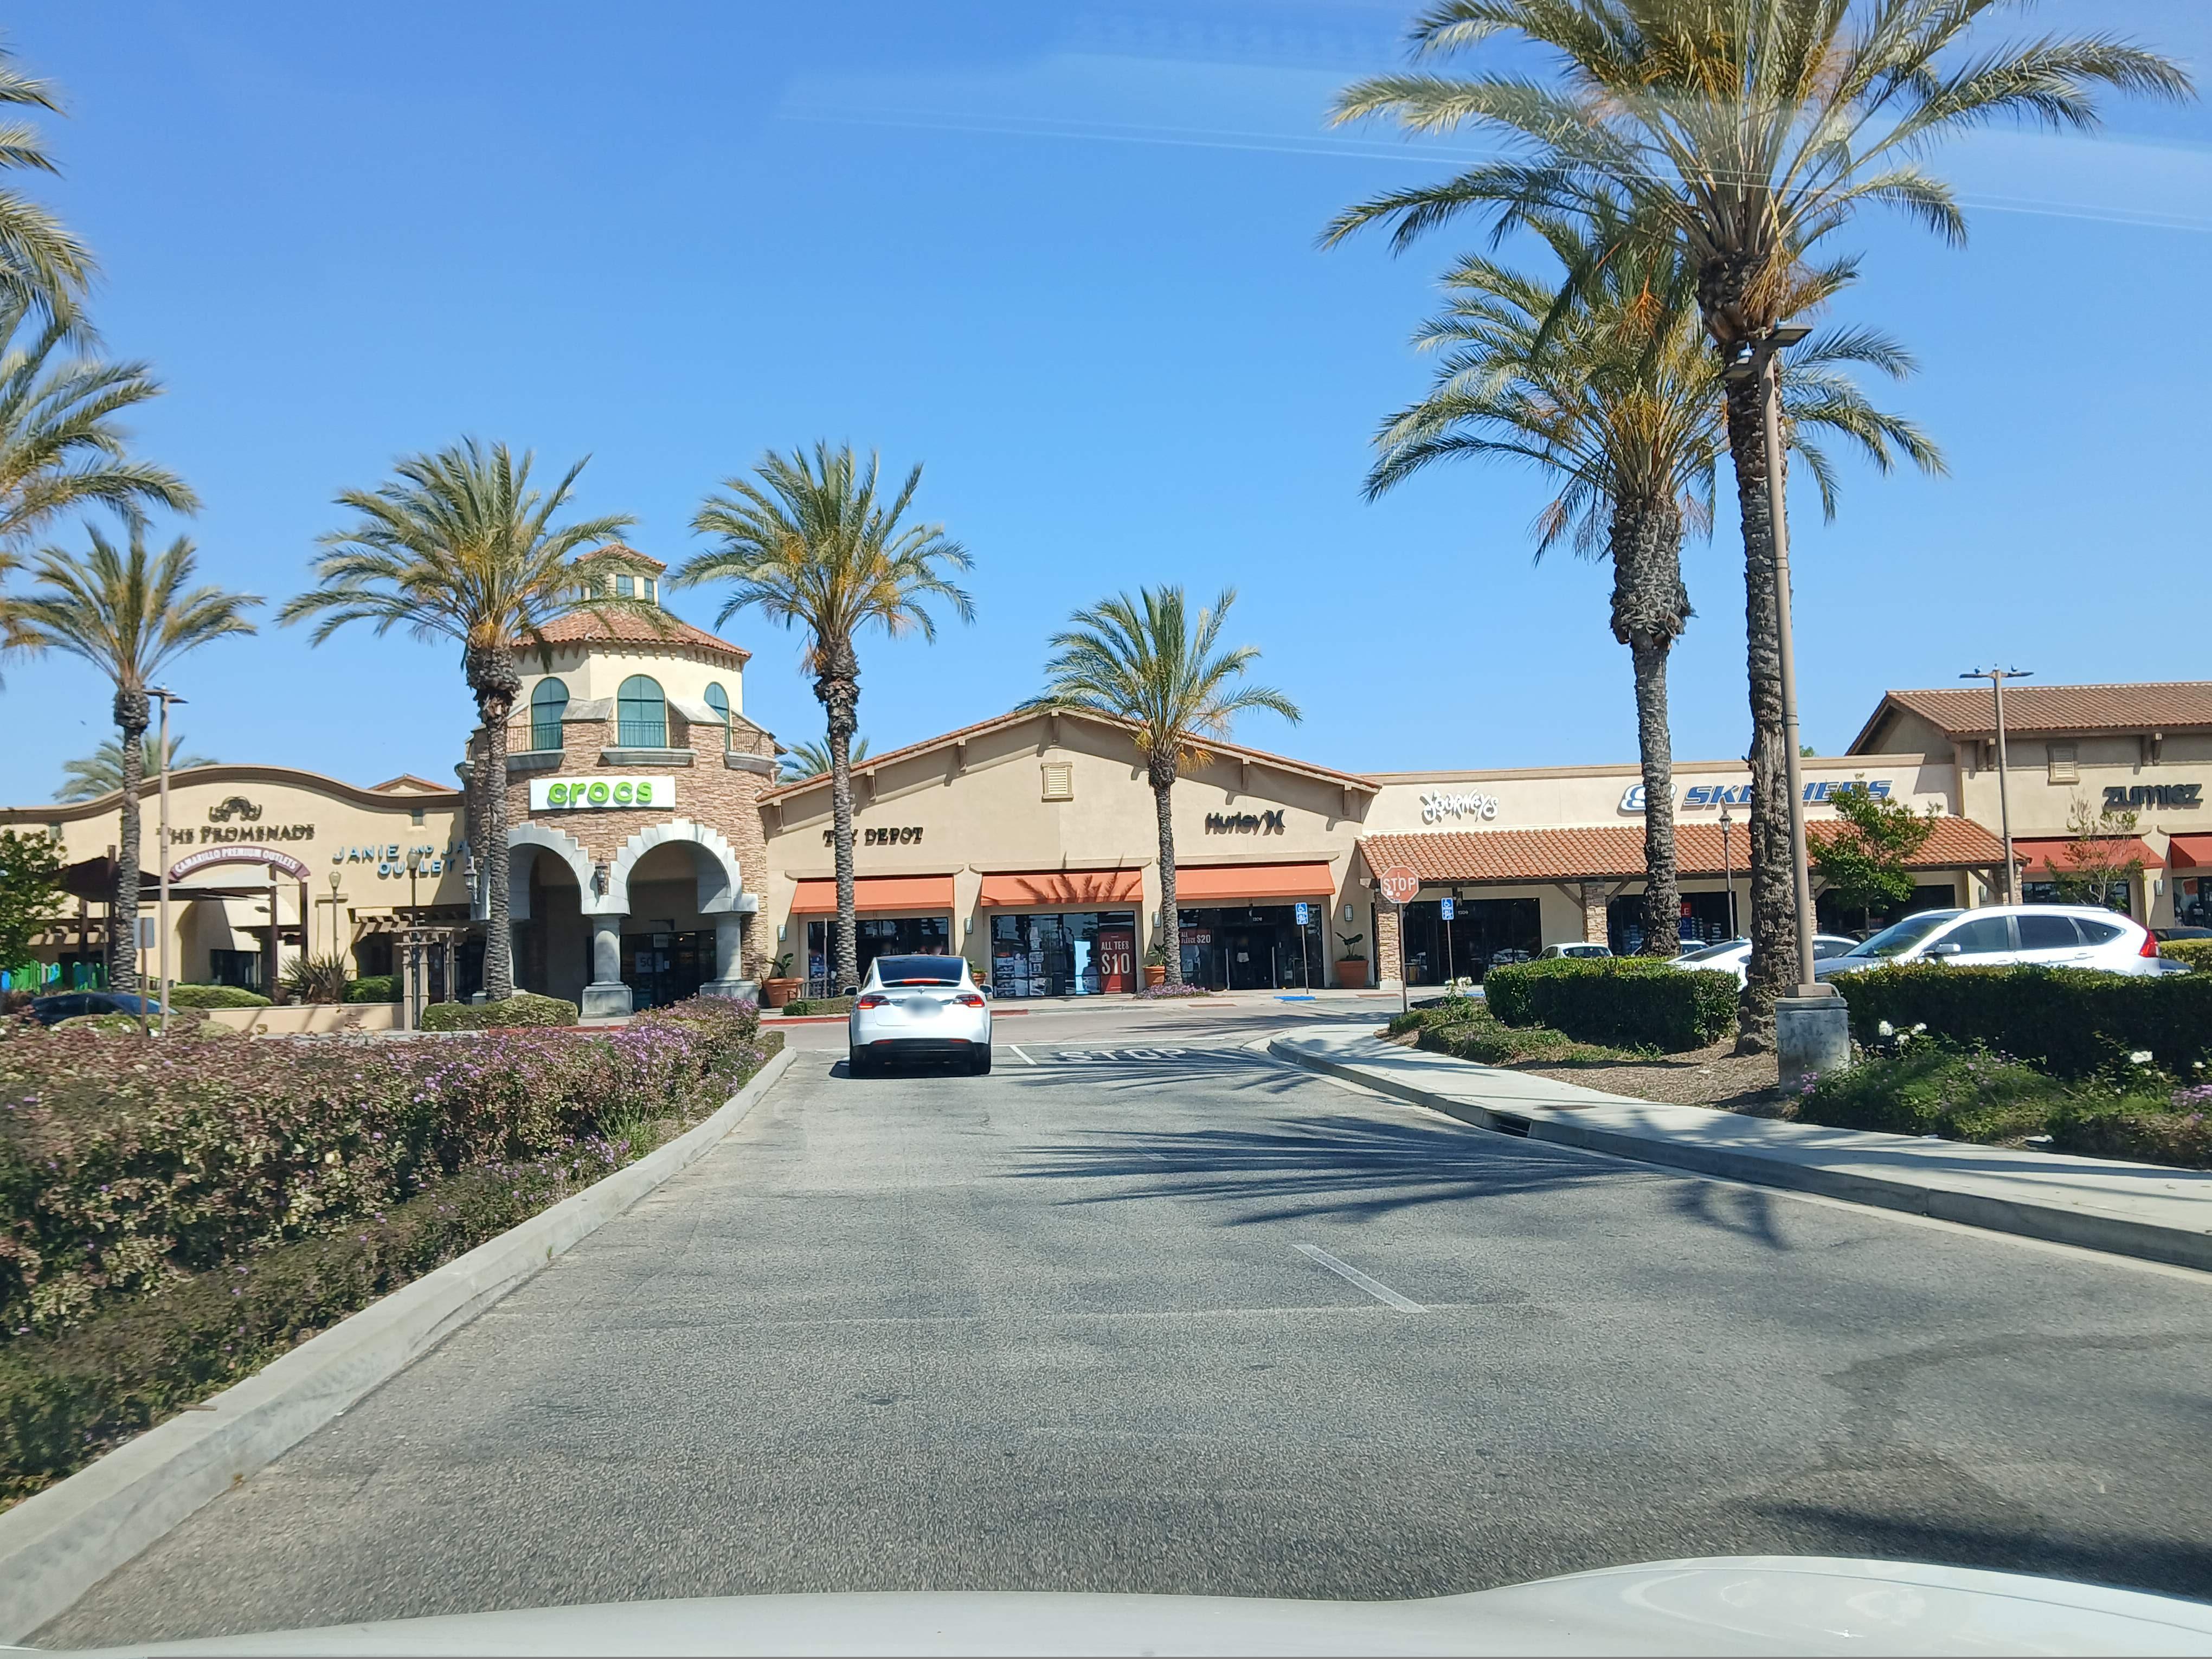
Feature: Storefront
State: California
Country: United States
Date: 2026-04-30T22:12:36.064000+00:00
Coordinates: 34.216, -119.066